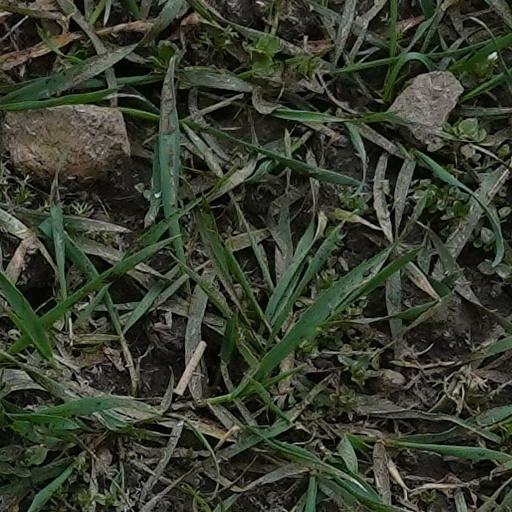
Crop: wheat